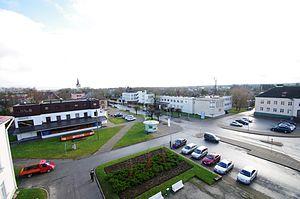
Keila est une ville et une municipalité urbaine de la région d'Harju en Estonie.